Eric Blakeley

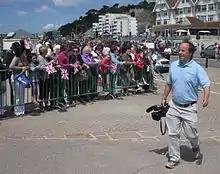
Eric Blakeley covering the 2012 Summer Olympics torch relay in Saint Helier

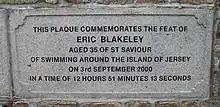
Plaque commemorating Eric Blakeley's round-Island swim of 2000

(born 1965), is a mountaineer, adventurer, television journalist, and resident of Jersey. He has climbed the Seven Summits, the highest mountains on each continent, including Mount Everest. He swam the English Channel in 2003. He is a reporter for Channel Television.